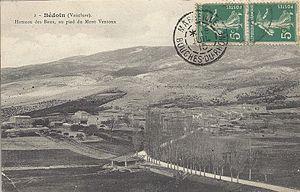
Hameau des Baux
Bédoin est une commune française, située dans le département de Vaucluse en région Provence-Alpes-Côte d'Azur.